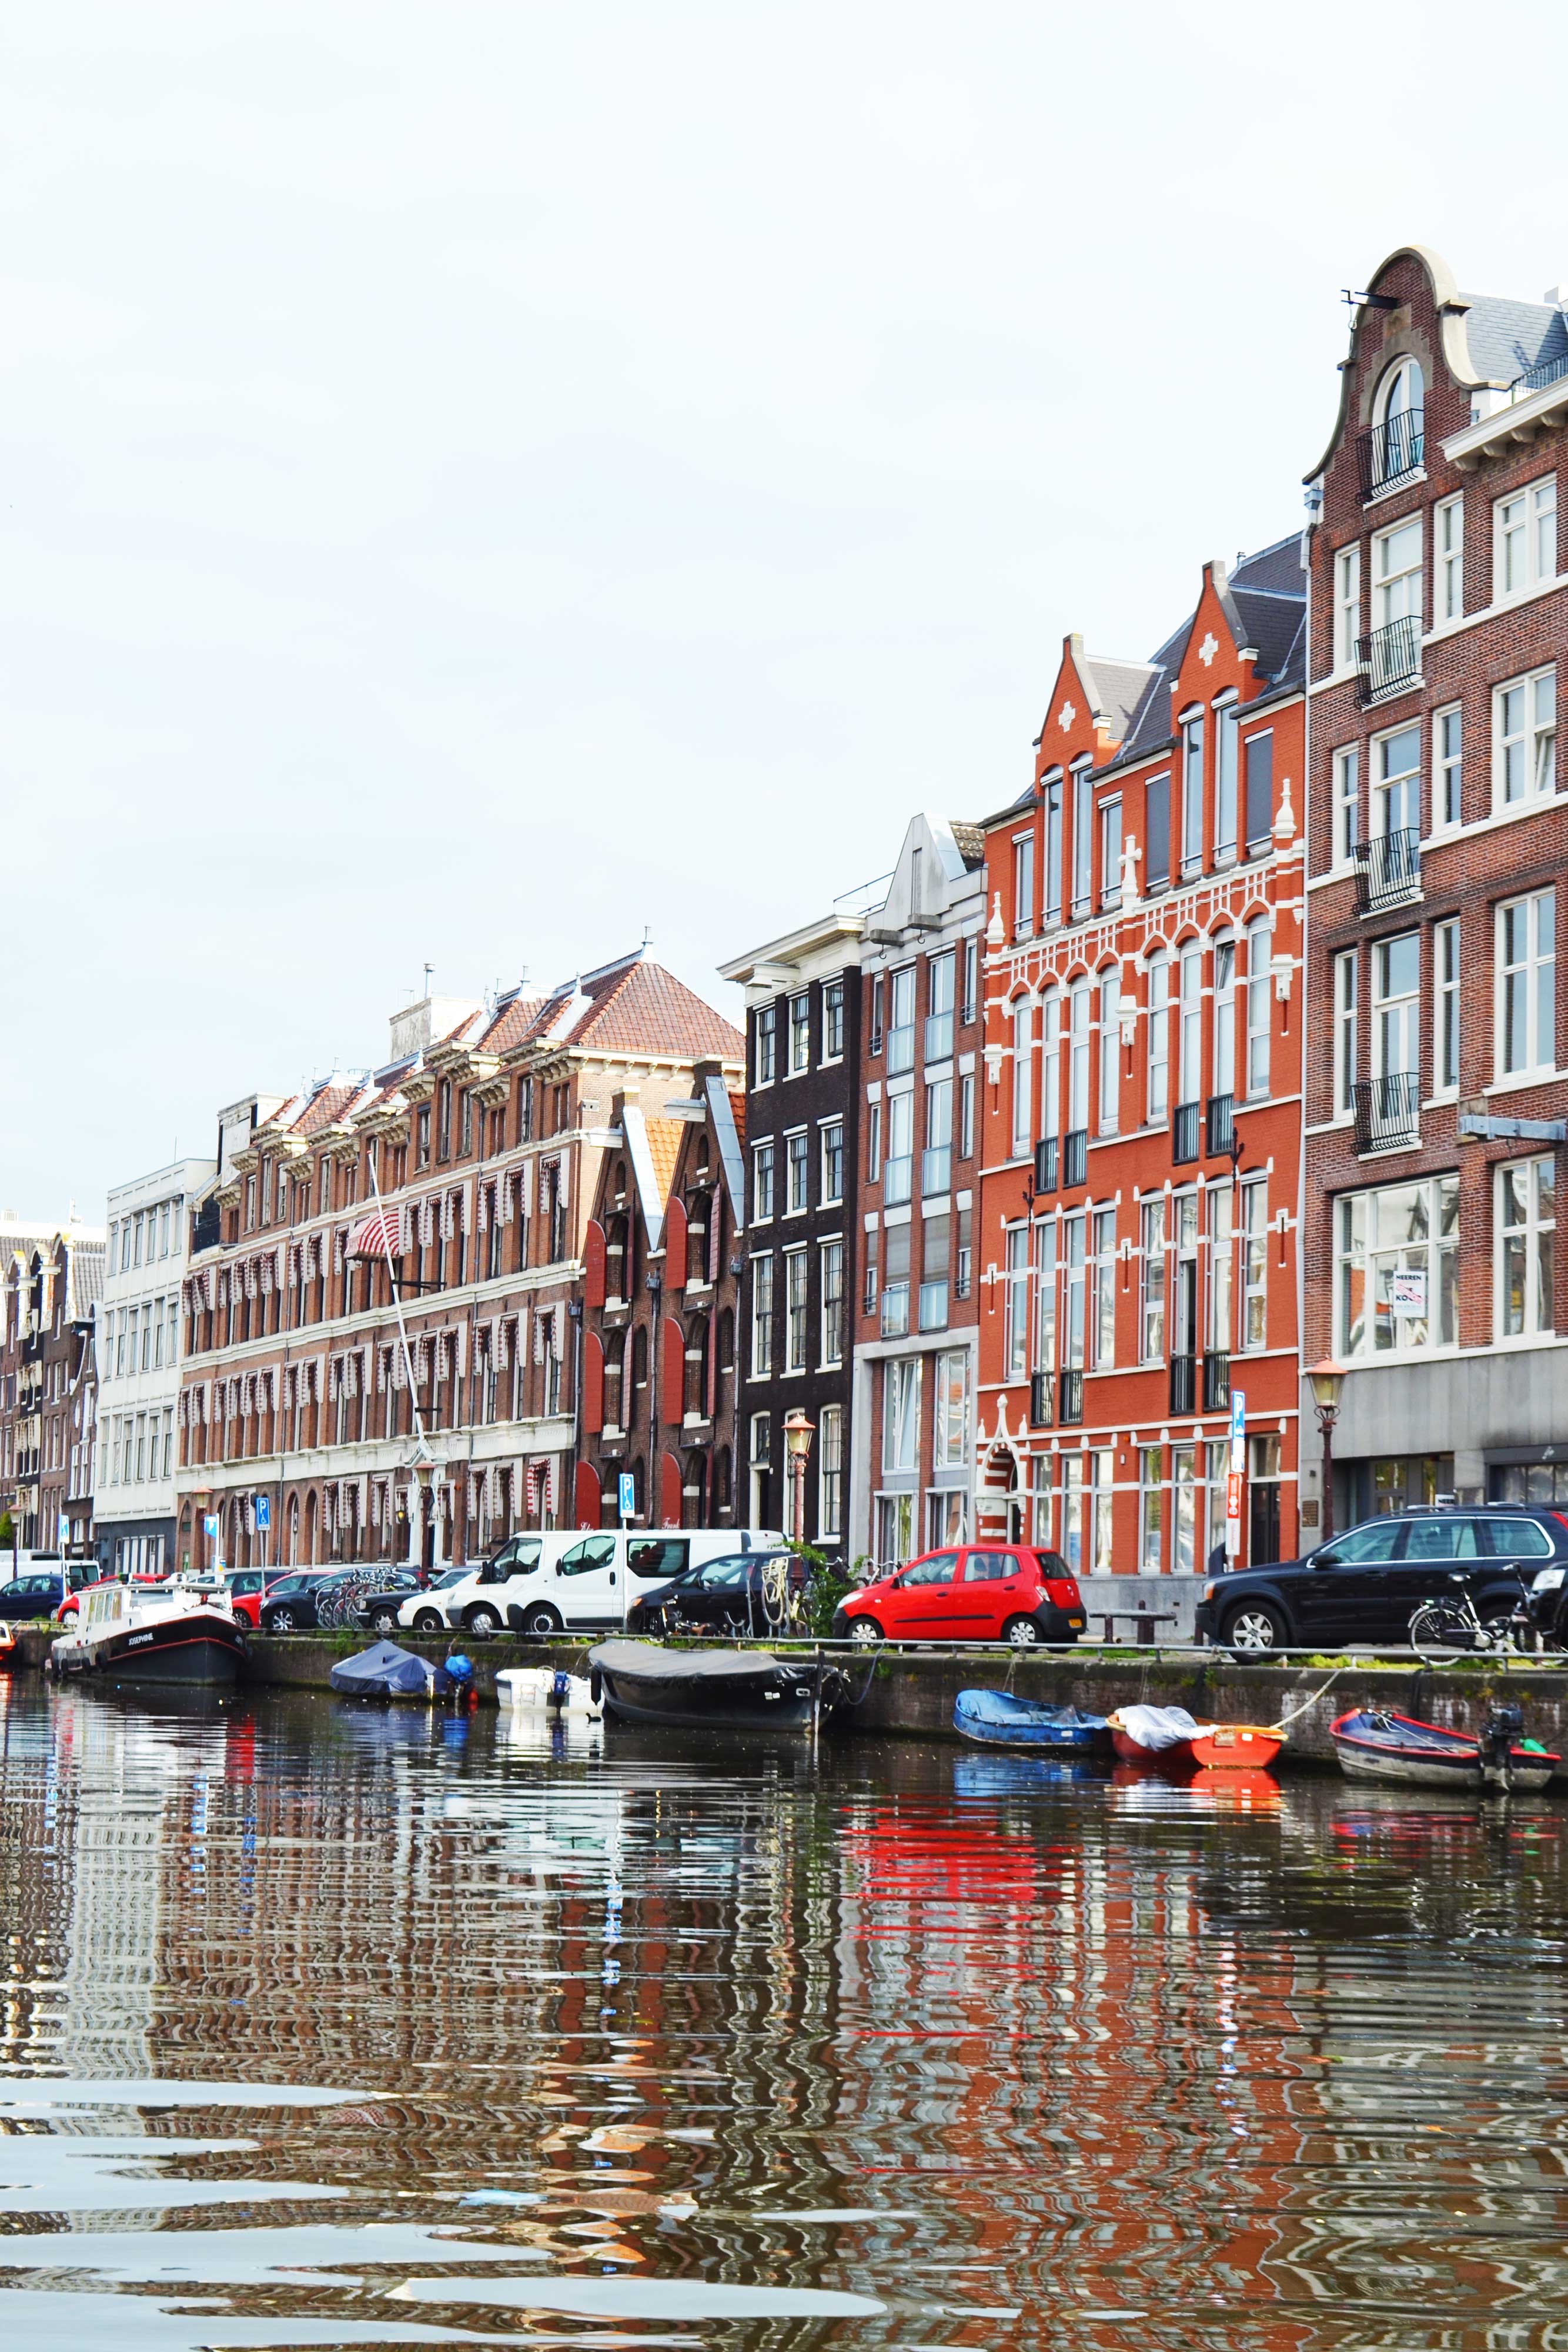
dock, boat, town, river, canal, cityscape, vehicle, harbor, waterway, body of water, channel, landform, geographical feature